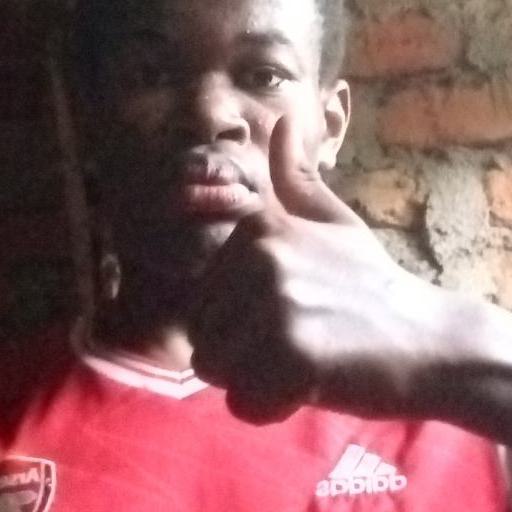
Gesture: like